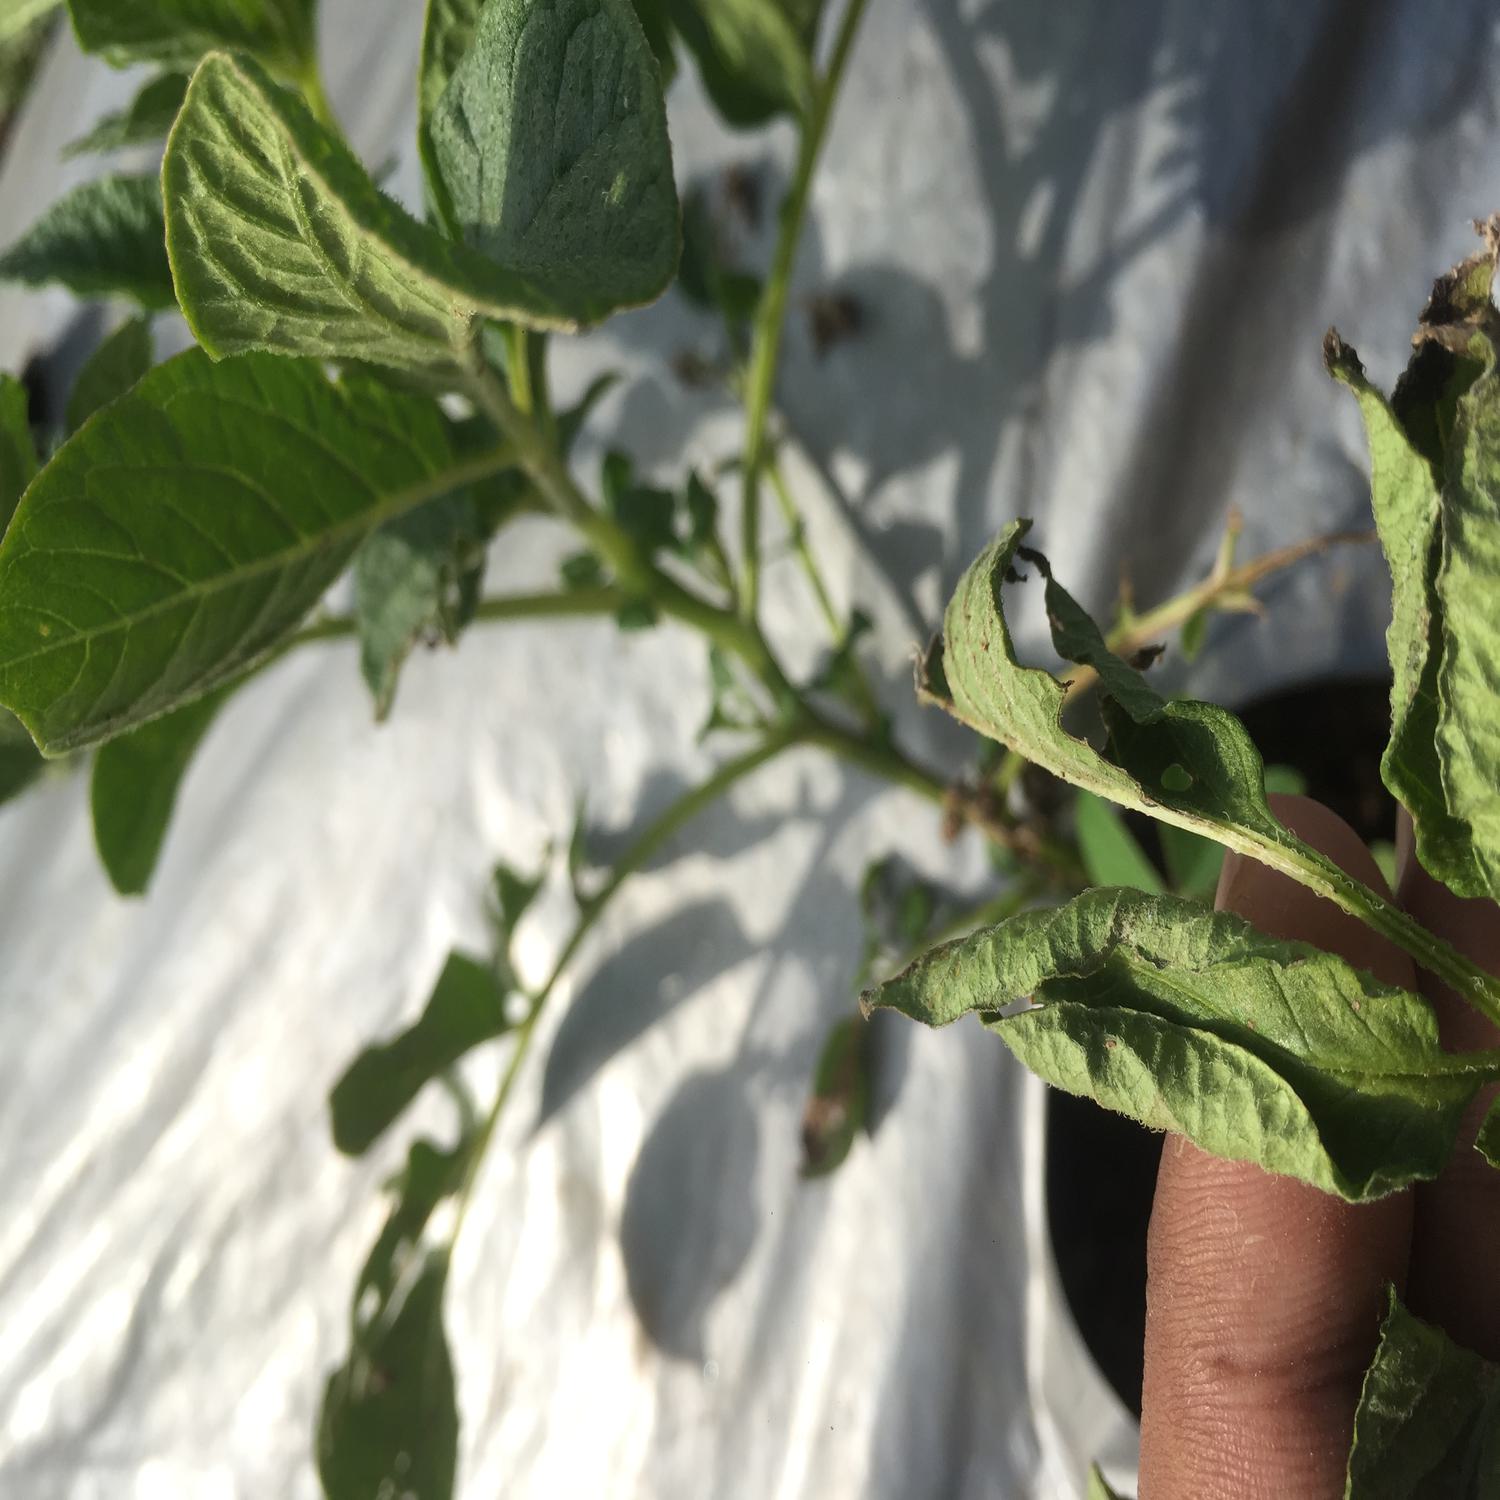
Label: Bacteria